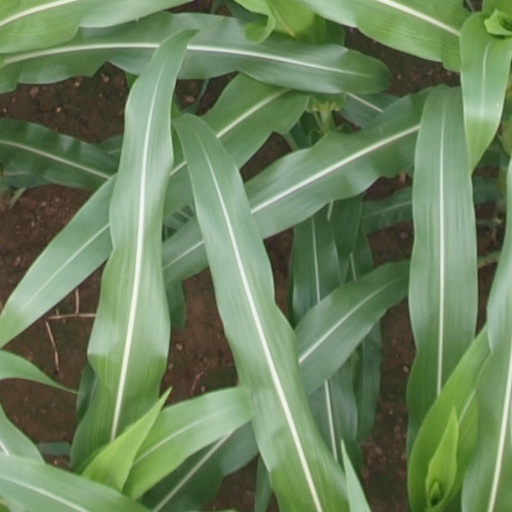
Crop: maize; corn